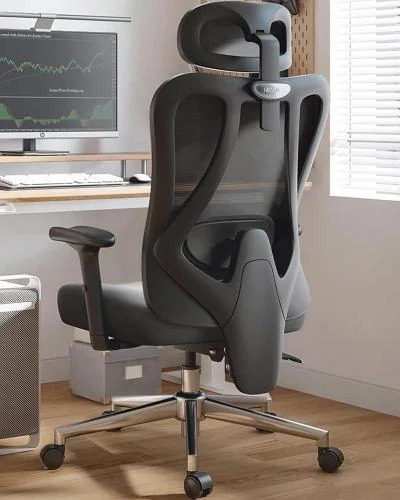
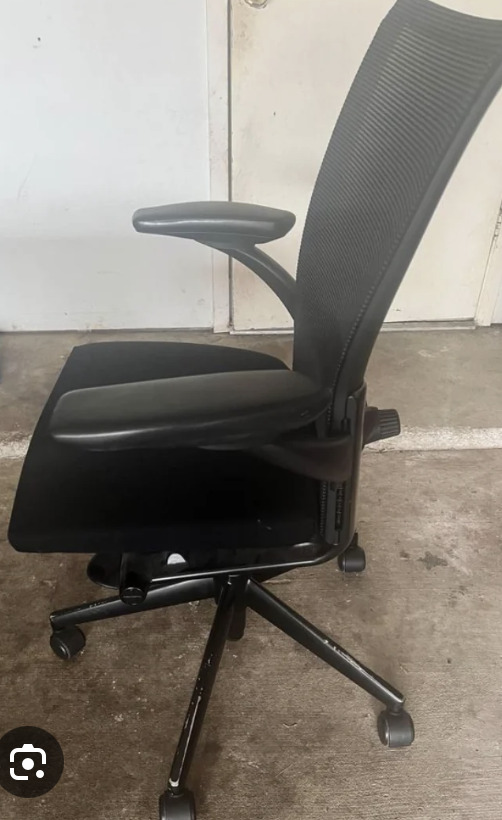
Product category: items_chair
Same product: no